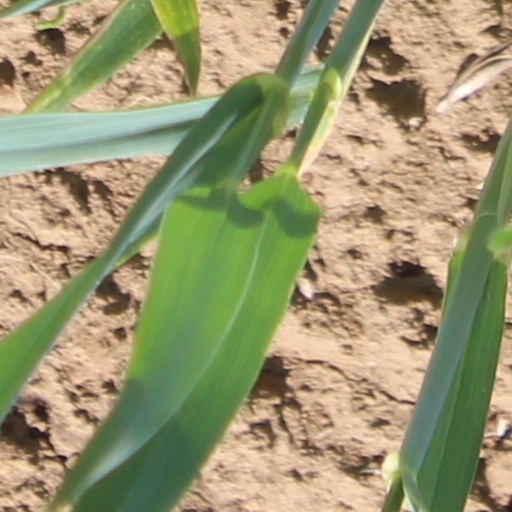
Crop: wheat